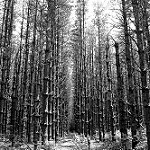
Label: forest